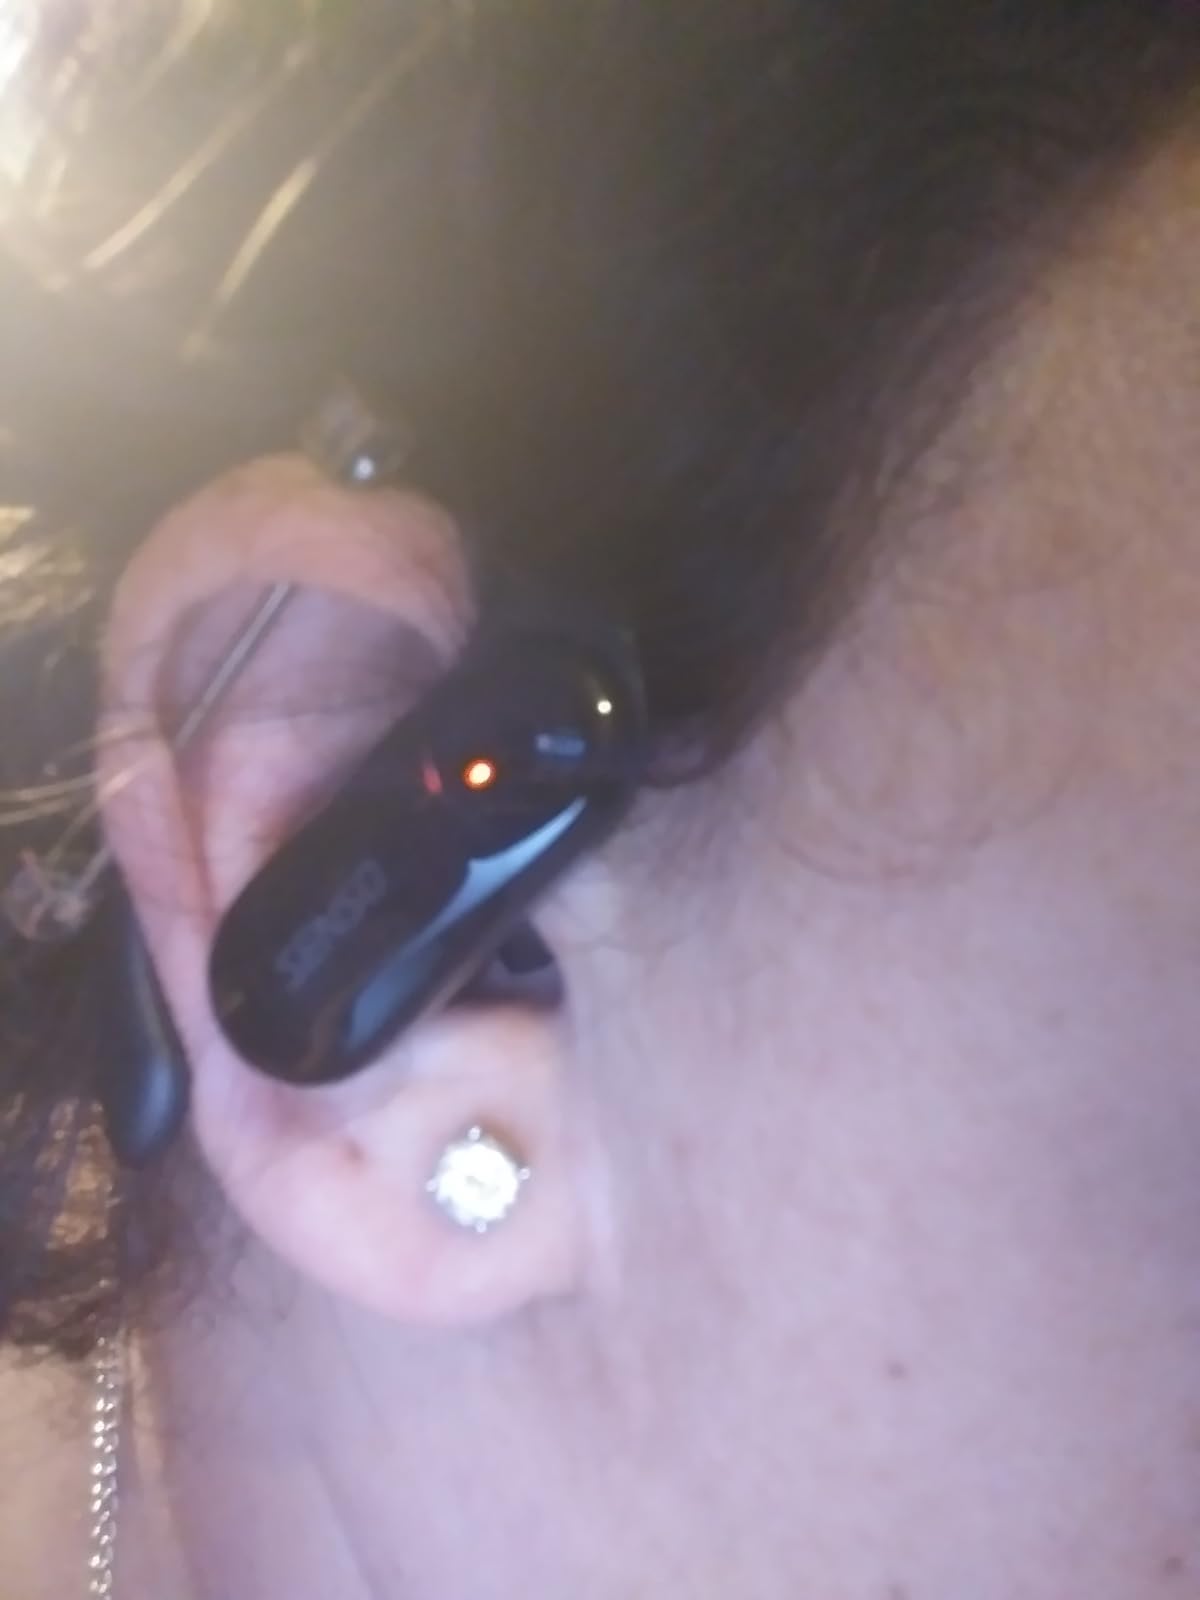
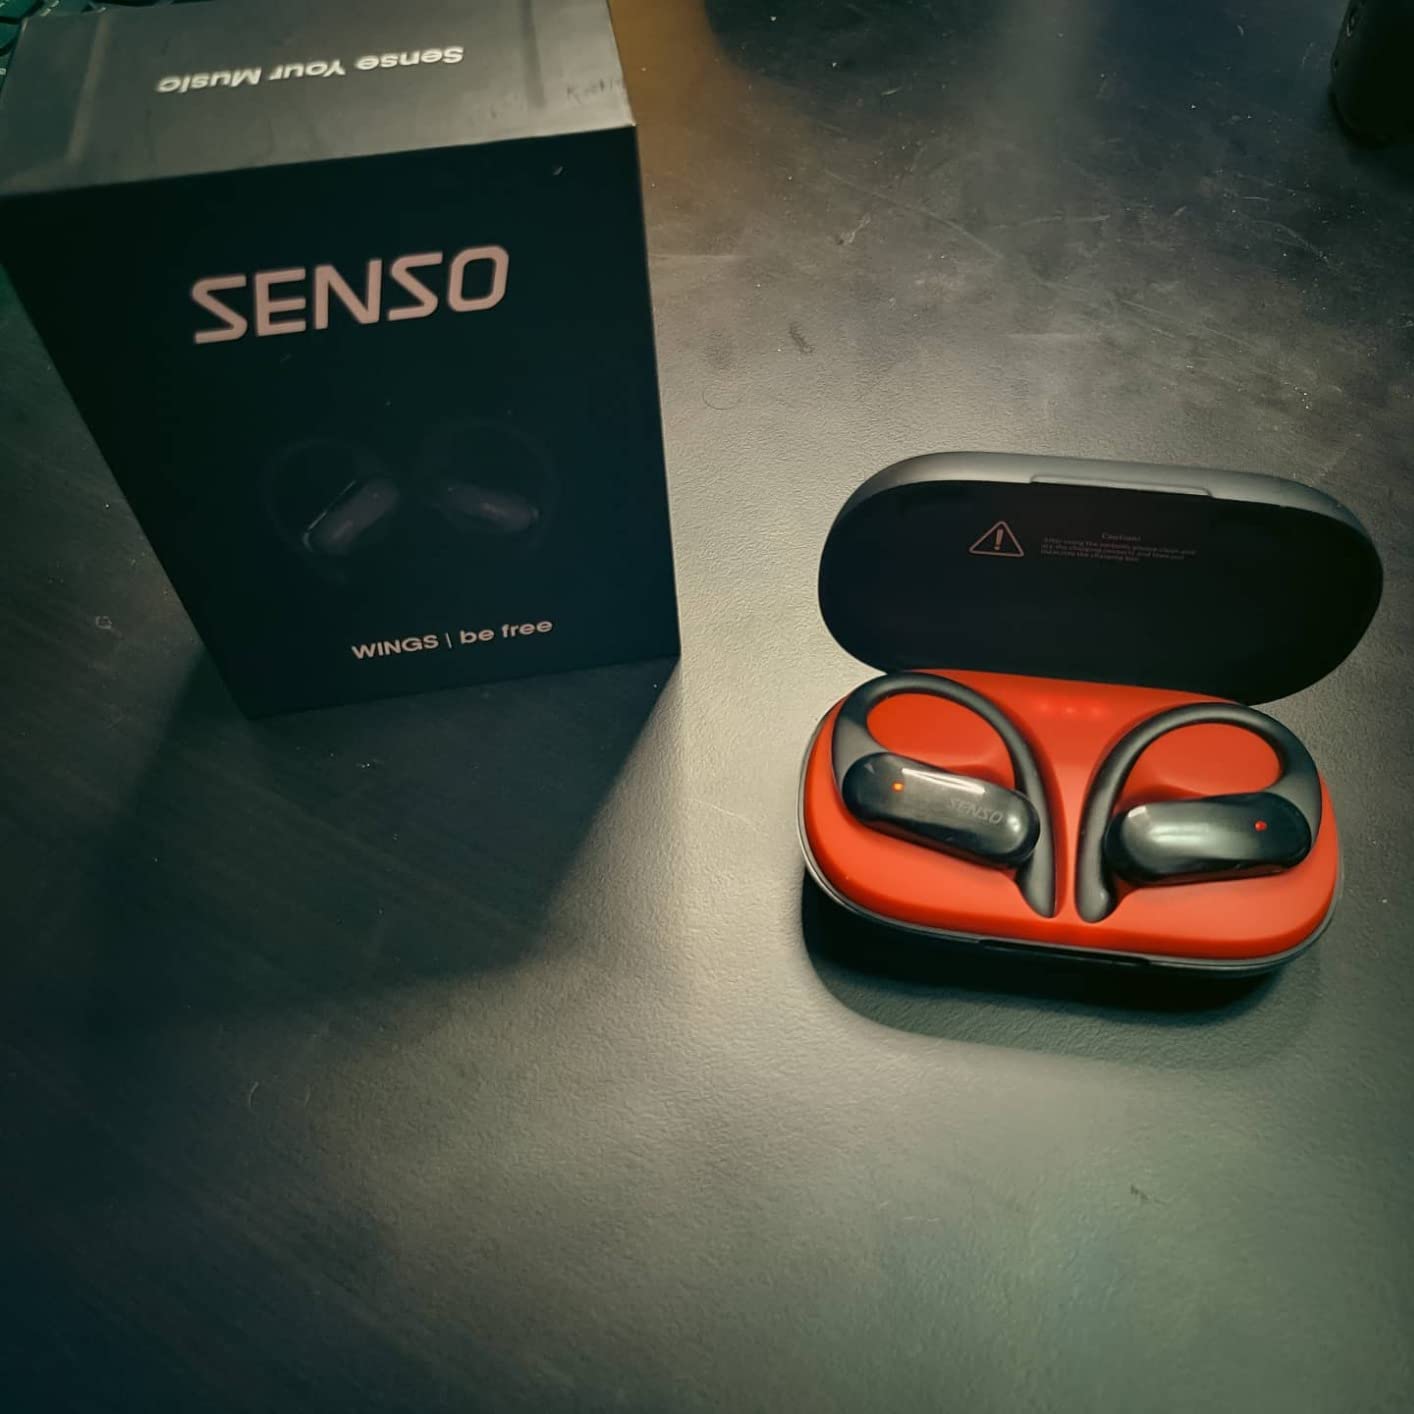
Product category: earbuds
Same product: yes